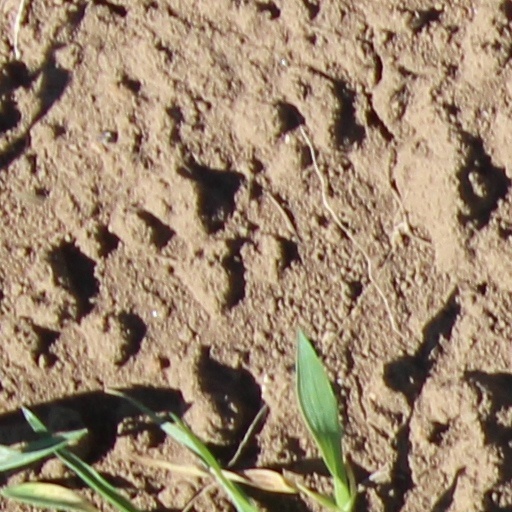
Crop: wheat